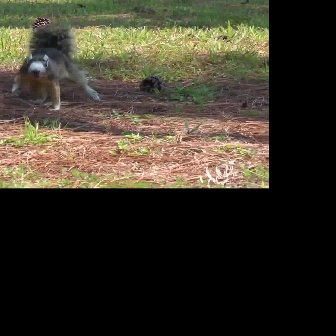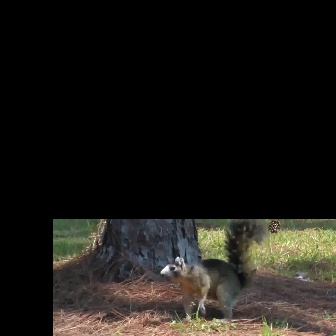
  Please identify the target specified by the bounding box [10,21,100,111] in the first image and locate it in the second image. Return the coordinates in [x_min,y_min,x_max,y_max] format.
Answer: [160,219,265,324]